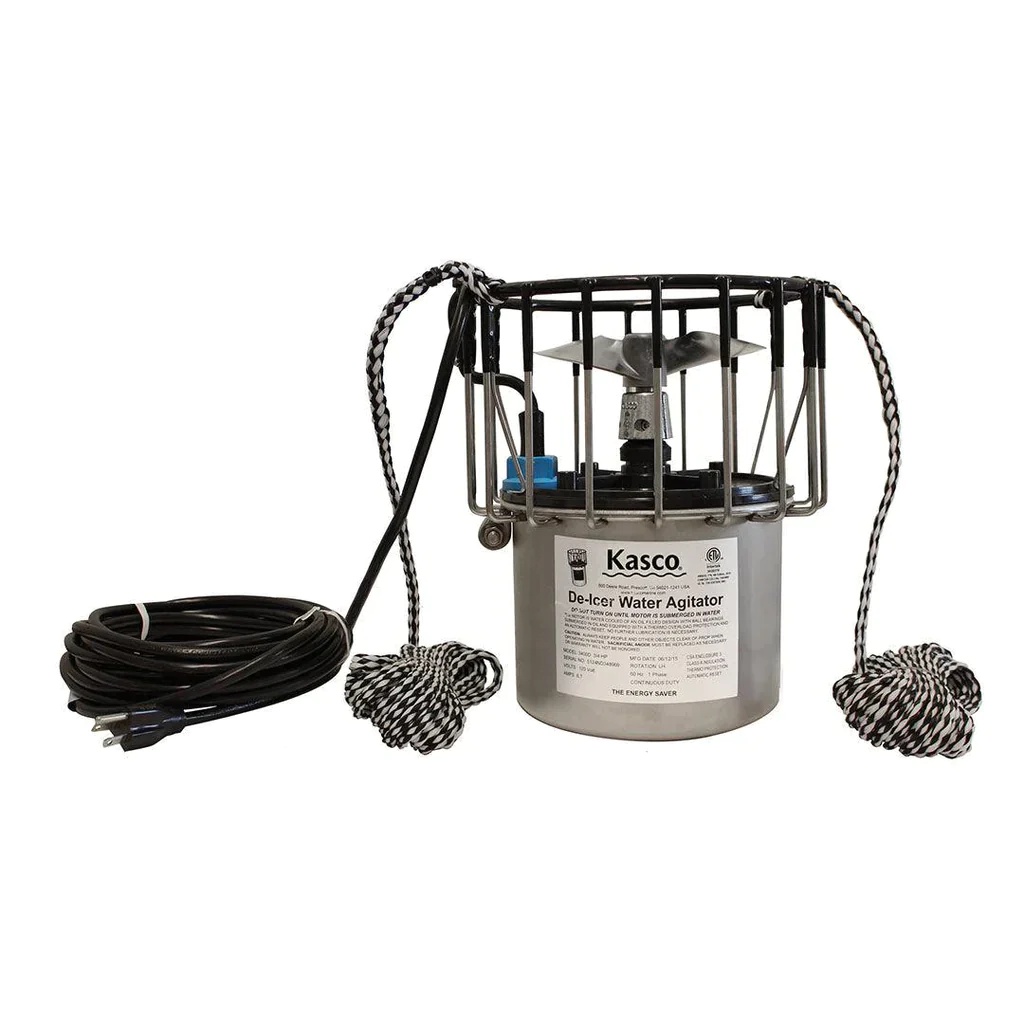
*Factory Refurbished* Kasco Marine | 1/2 Horsepower De-icer | 25ft Power Cord | 120 Volt | #0242
PLEASE CALL US WITH ANY QUESTIONS! Our team will help you select the best dock bubbler deicer for your needs/budget. 833-779-2837 The Kasco Marine Dock Deicer or Circulator is essential for the prevention of ice damage to docks and piers. Protect your marina, private dock, lakeshore, or keep a hole open to prevent winter fish kill - these units are optimally designed to negate the effects of thick ice. The Kasco deicer also works as a marine deicer, utilizing a sacrificial anode to reduce corrosion and protect the stainless steel parts from salt water. The attached chart describes mounting options and the size of the area this unit will keep open under different conditions. Prevents ice formation around your waterfront area including around docks, piers, rafts & boat lifts. Prevents ice jacking! High efficiency motor with low electrical consumption keeps ice at bay and power bills low. Safe to operate and easy to install! UL listed and CSA certified provides peace of mind. One (1) year manufacturer warranty plus the reliability of the Kasco Marine brand name. Not only provides excellent ice protection in winter, but also aerates and circulates water in the summer. Year-round functionality! 230V units available for all HP and cord lengths: Click HERE for 230V units. These units work exceptionally well during the summer months as water circulators or water agitators. Clear floating debris and organic soft sediment with ease using the Kasco Deicer during the warm months the year ( for other circulator / water agitator options please visit HERE . The added current brings oxygen to stagnant areas allowing for aerobic organisms to further degrade nuisance organic muck in slack water areas in lagoons and boat channels. These units will physically move muck/silt away from beach areas and docks, reclaiming your shoreline. Further improve your habitat and water quality with muck-eating bacteria blocks from Kasco: MZMB5 Muck Block Includes 2x 20ft mounting ropes, the motor unit and power cord. Universal dock mount, C-10 temperature controller or C-20 timer and temperature controller are sold separately. Please see links to these accessories below: Deicer Sizing Chart Deicer Accessories: C-10 Temperature Controller C-20 Time/Temperature Controller Universal Dock Mounts Replacement Propellers
Brand: Kasco Marine
Category: Home & Garden > Lawn & Garden > Watering & Irrigation > Watering Can Accessories